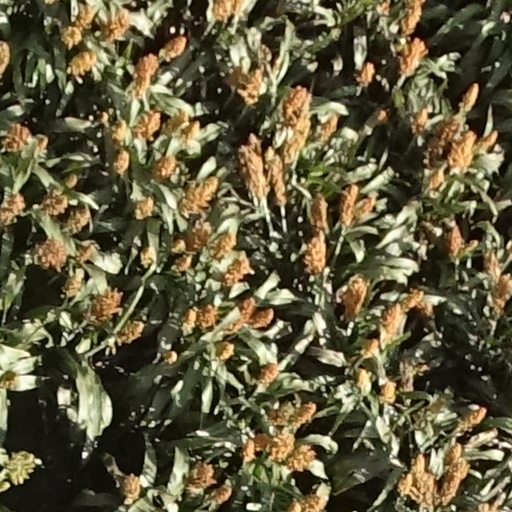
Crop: sorghum